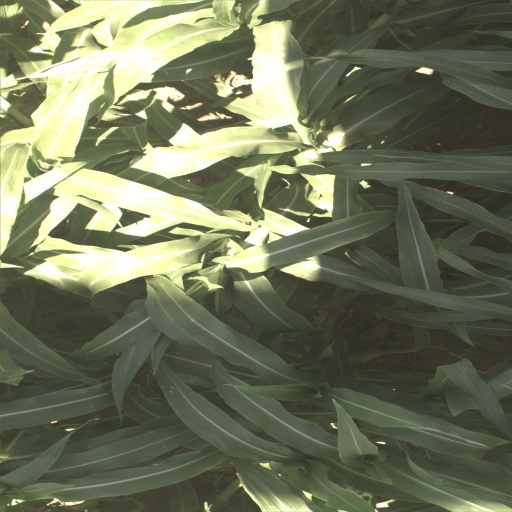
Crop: sorghum